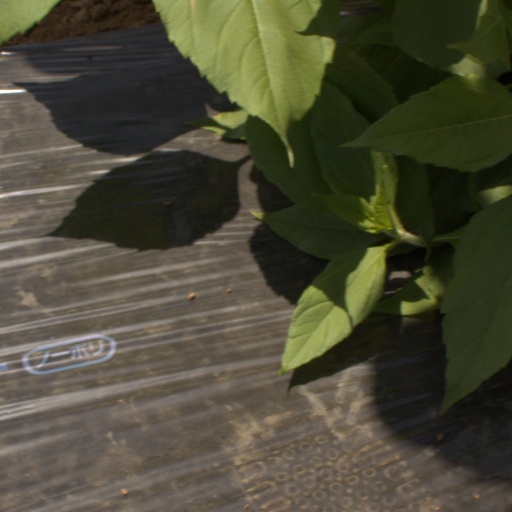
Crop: Jerusalem artichoke